How Steeple Sinderby Wanderers Won the F.A. Cup

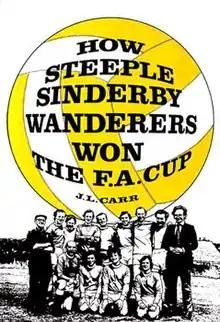
Cover of first edition - 1975

How Steeple Sinderby Wanderers Won the F.A. Cup is the fourth novel by J. L. Carr, published in 1975. The novel is a comic fantasy that describes in the form of an official history how a village football club progressed through the FA Cup to beat Rangers in the final at Wembley Stadium.